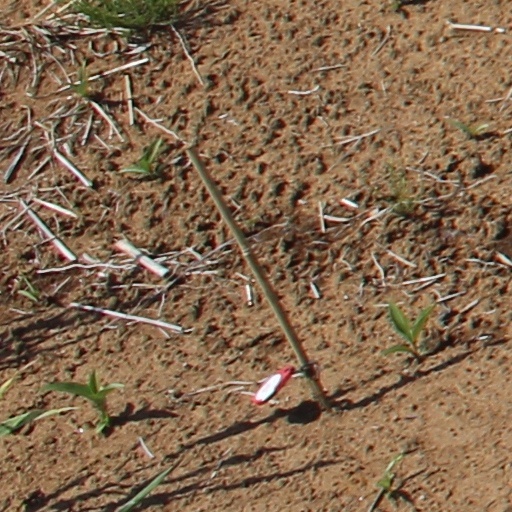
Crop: wheat